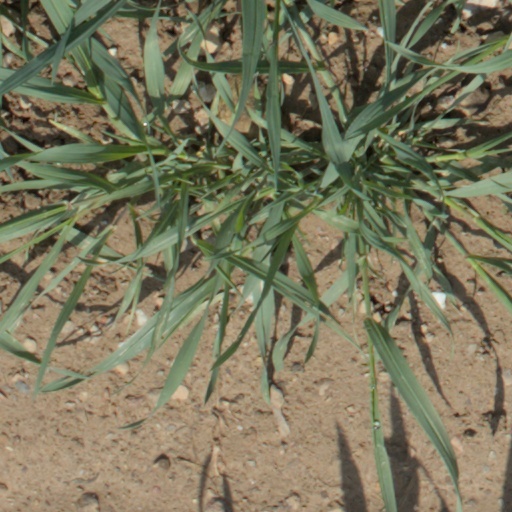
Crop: wheat